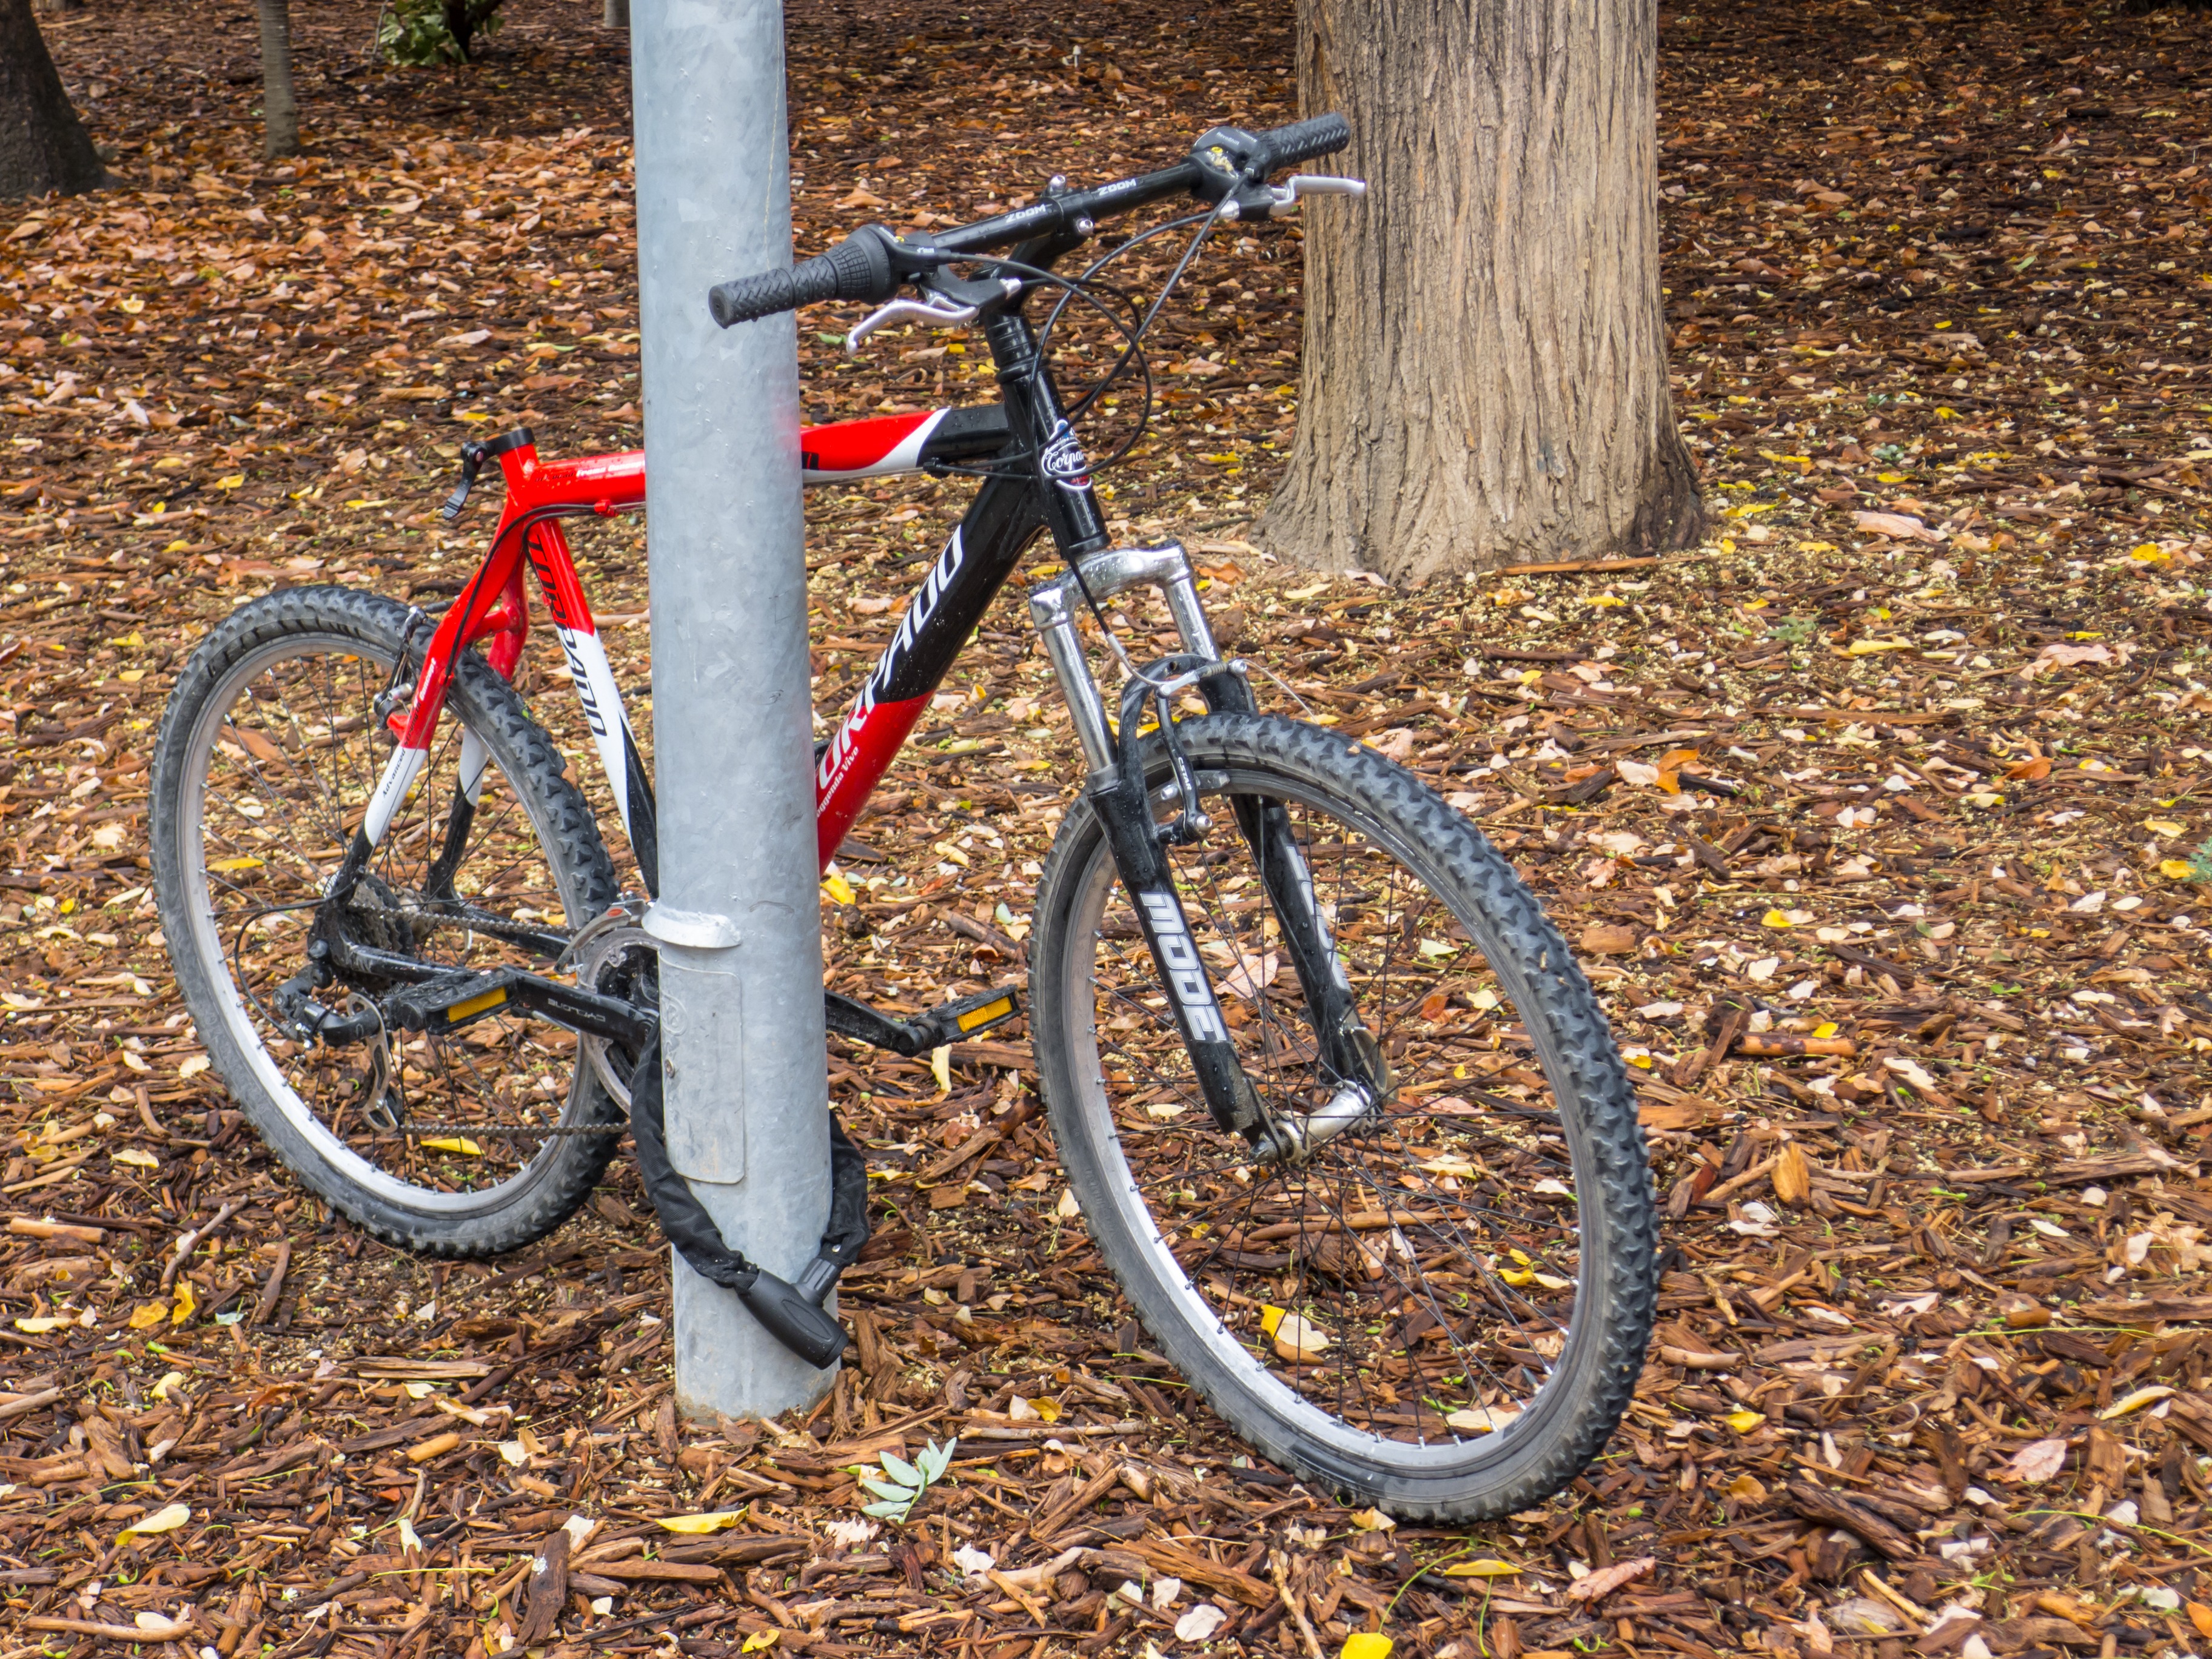
tree, forest, trail, wheel, old, bicycle, bike, cyclist, vehicle, spoke, autumn, park, soil, tire, street lamp, sports equipment, mountain bike, padlock, bicycle saddle, trees, leaves, cycling, autumn leaves, mountain biking, bicycle frame, bicycle wheel, bicycle part, cycle sport, cyclo cross bicycle, cyclo cross, automotive tire, bmx bike, road bicycle, racing bicycle, hybrid bicycle, cross country cycling, bicycle accessory